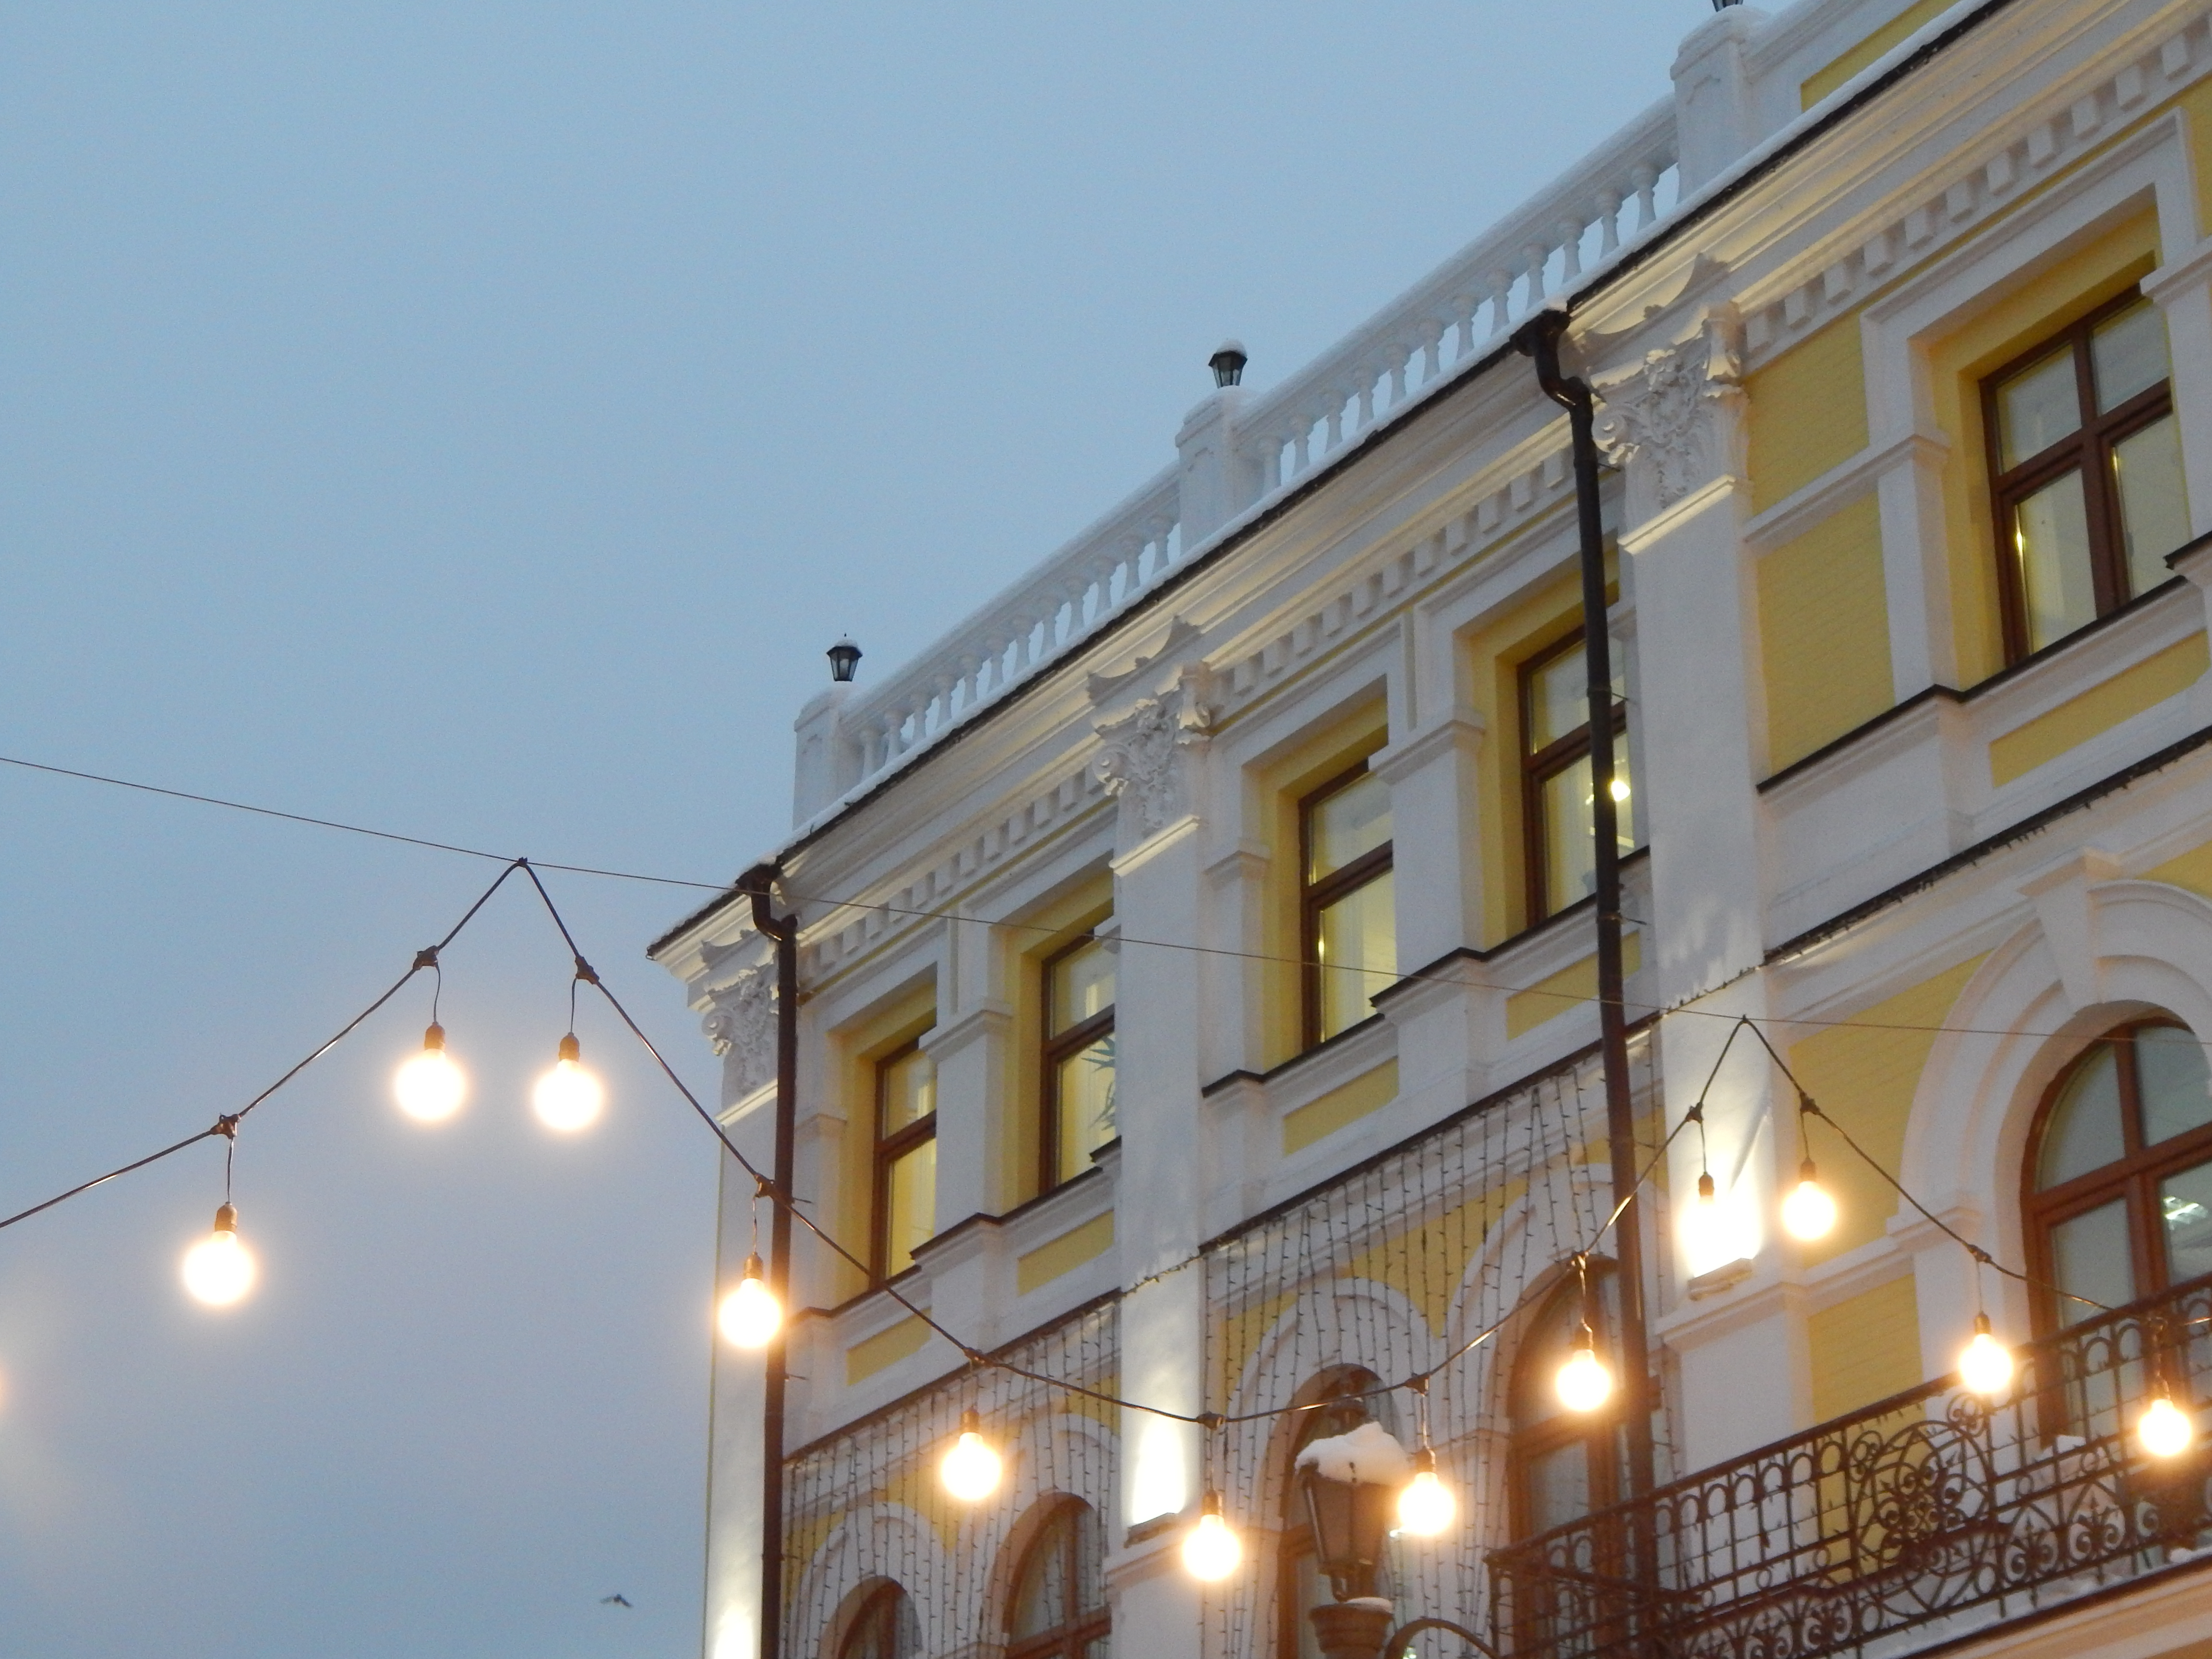
background, celebrate, celebration, champagne, christmas, decor, decoration, design, dinner, eve, garland, glass, happy, holiday, light, luxury, new, party, symbol, table, wine, winter, year, years, sky, lighting, architecture, night, building, facade, street light, tree, city, evening, light fixture, home, house, window